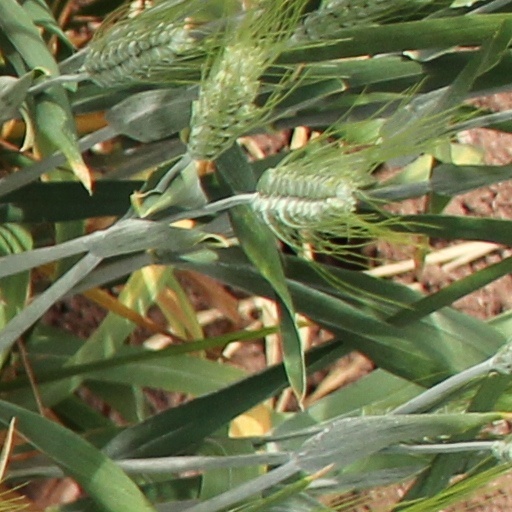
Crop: wheat